SIUE School of Engineering

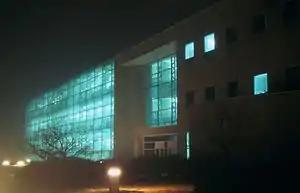
The Engineering Building as seen at night.

The School of Engineering Building opened in the Fall of 2000. The building houses classrooms, instructional and research laboratories, an auditorium, and the offices of the school and its departments. It features a three-story atrium with crossing walkways and exposed structural and utility elements that serve as an open laboratory for design and construction students.